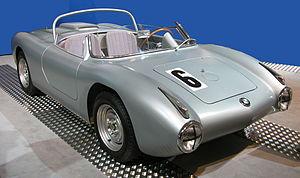
Herbert Linge, né le 11 juin 1928 à Weissach où il réside près de Stuttgart, est un pilote automobile allemand de compétitions essentiellement sur circuits pour voitures de sport de type Grand Tourisme.